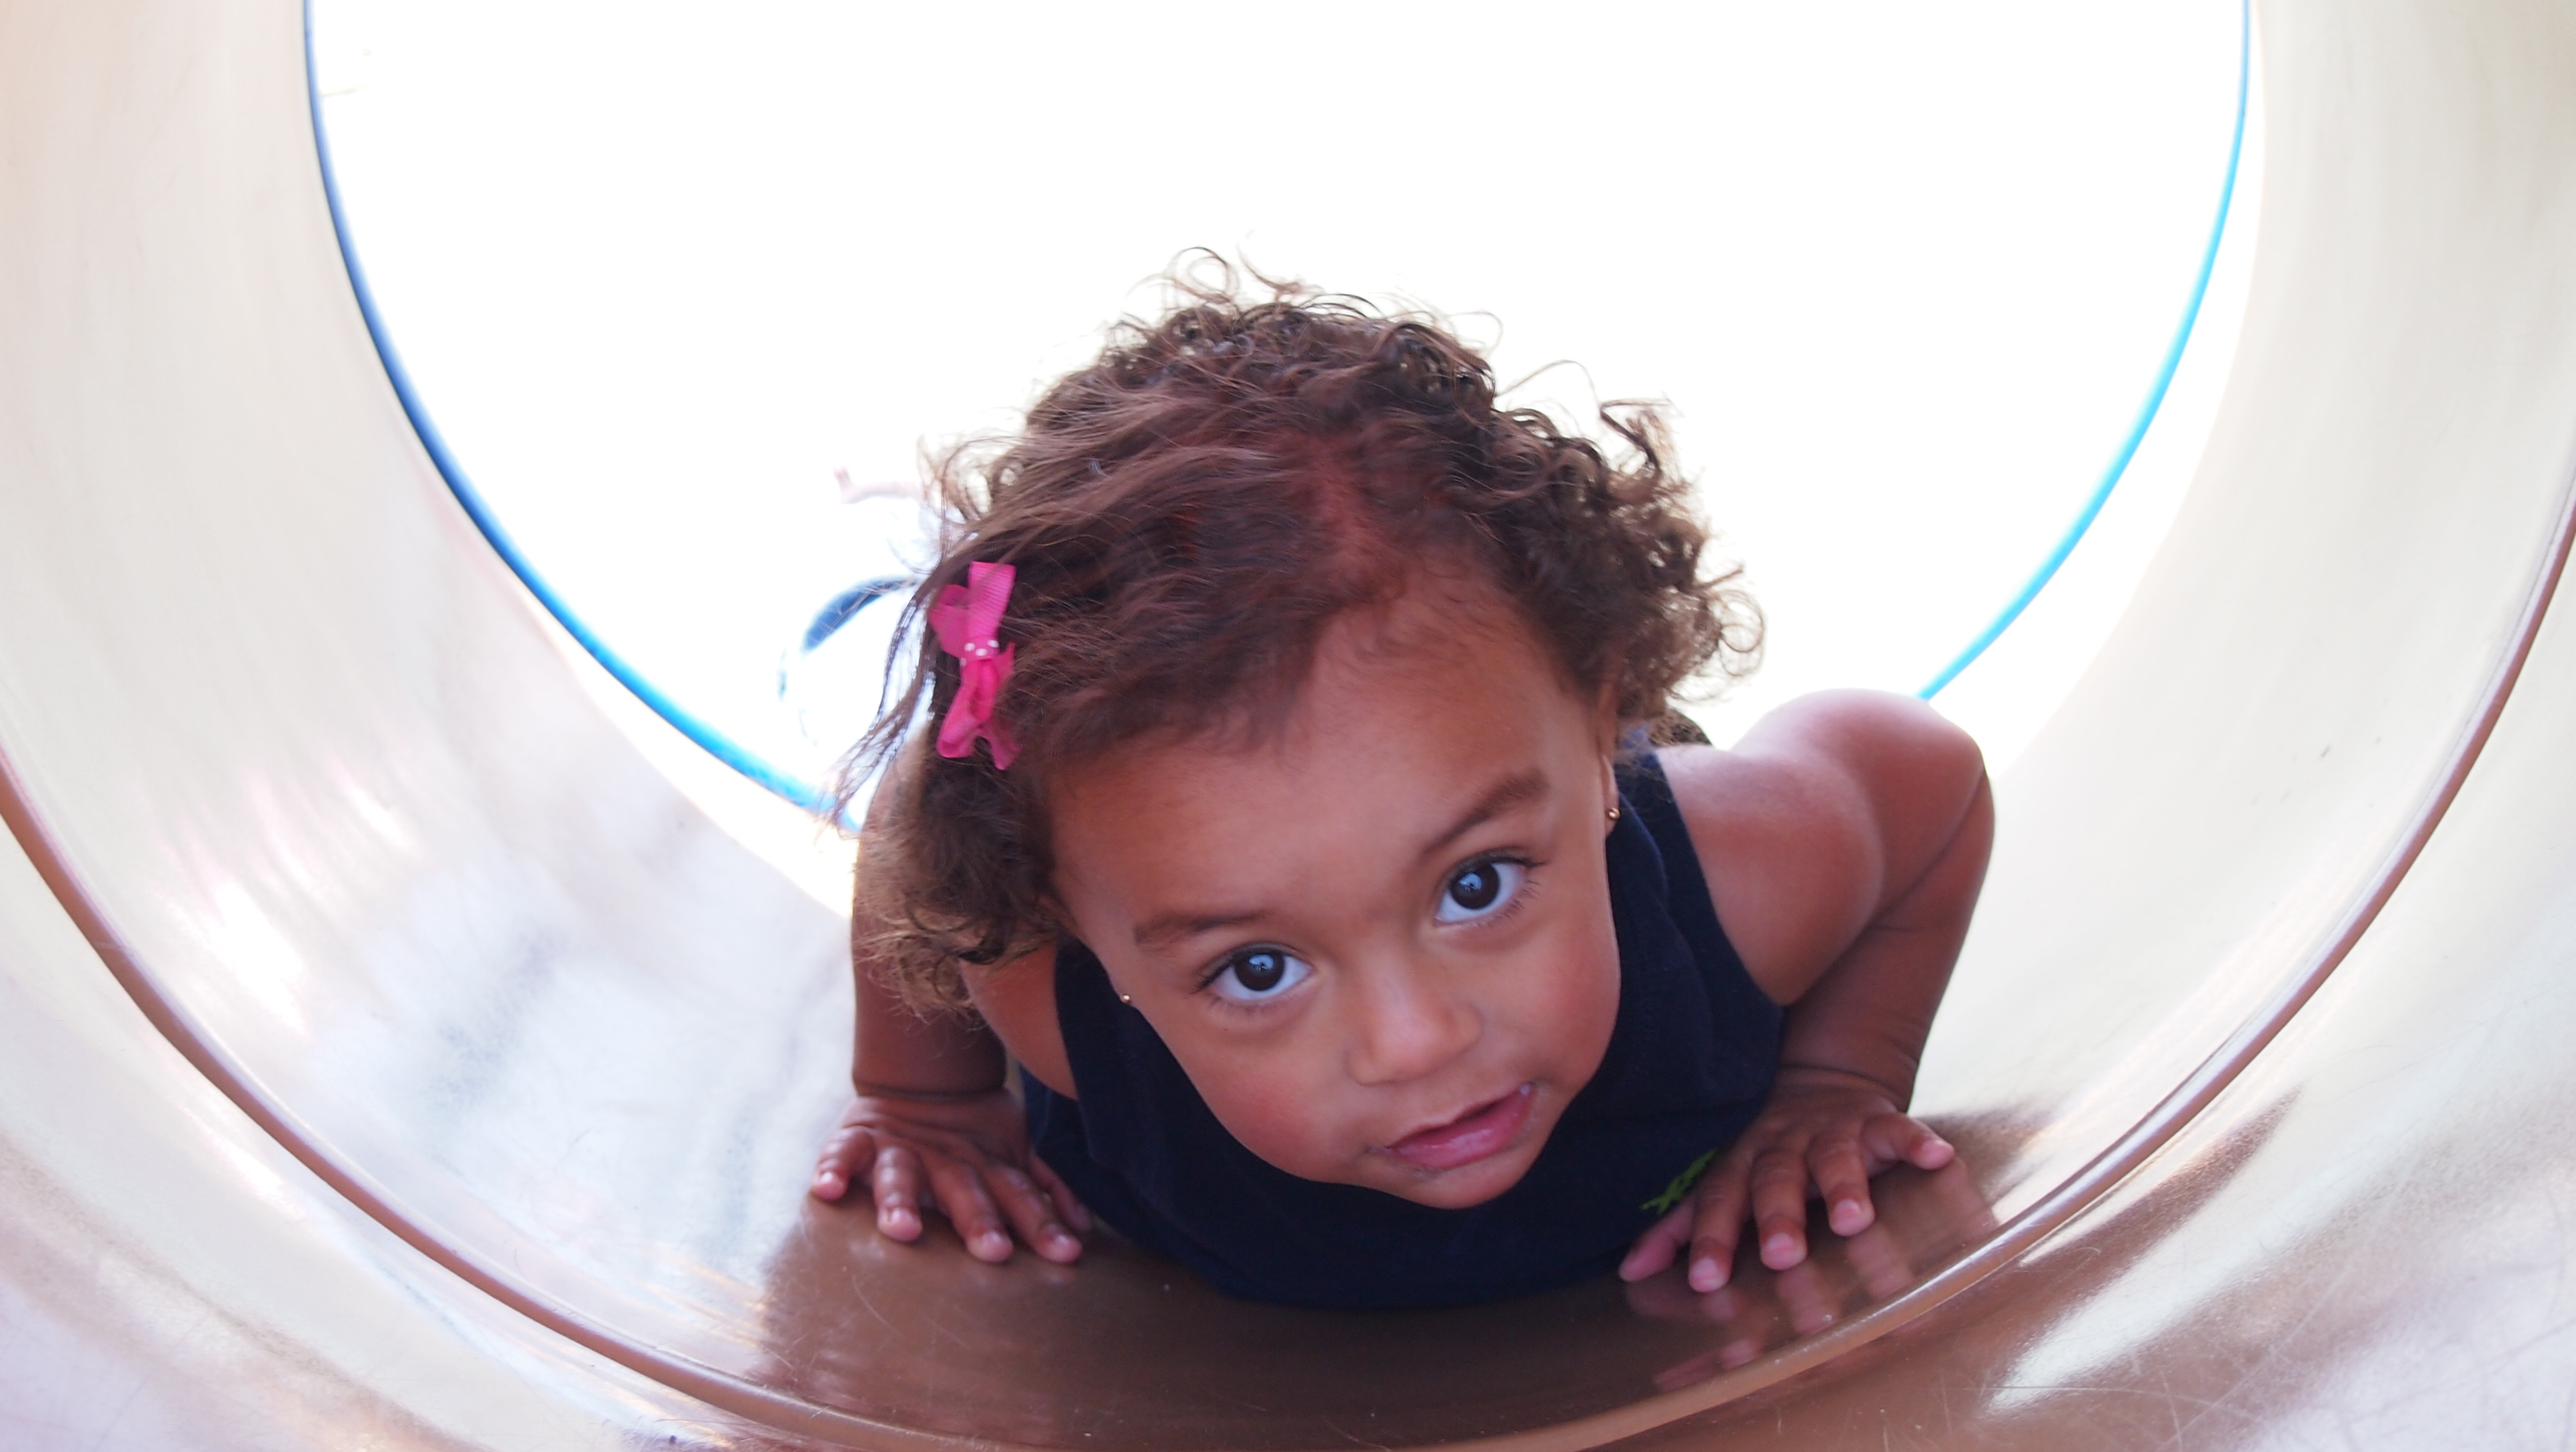
person, girl, hair, photography, kid, adventure, cute, tunnel, portrait, model, color, park, child, blue, ear, lady, baby, facial expression, hairstyle, smile, mouth, close up, human body, kids, creativecommons, infant, toddler, eye, glasses, head, photograph, skin, beauty, image, organ, emotion, epm1, photo shoot, sense, portrait photography